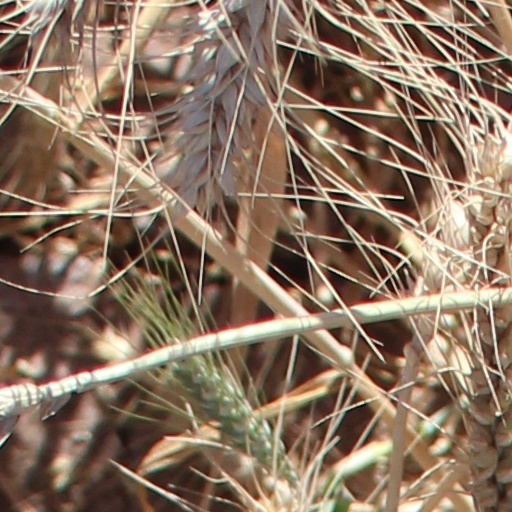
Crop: wheat